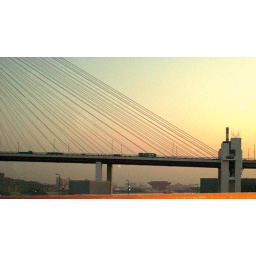
again napu bridge and in the far the chinese world expo exibhit building ,shanghai china ...